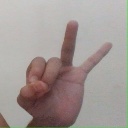
अक्षर: ण